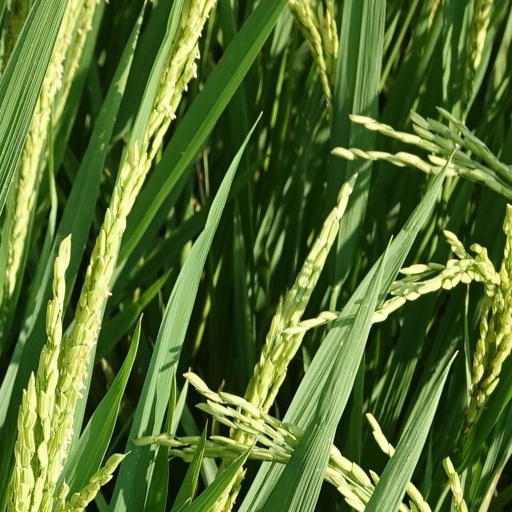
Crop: rice